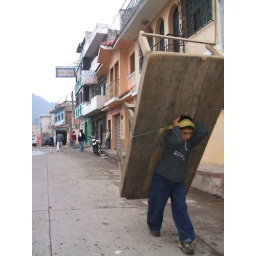
Amazing man carrying large wooden table to market in San Francisco El Alto